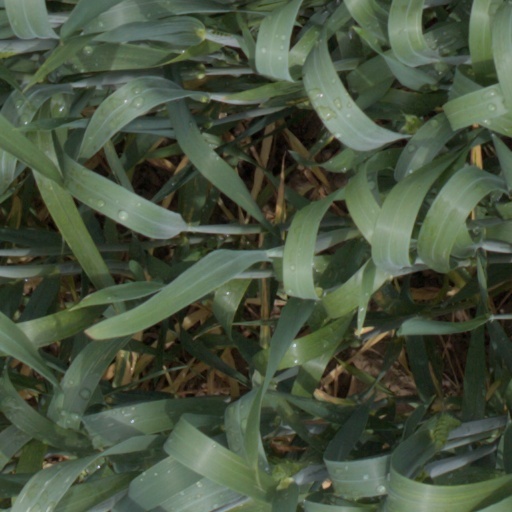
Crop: wheat